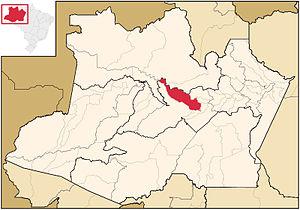
Codajás est une municipalité brésilienne de l'État d'Amazonas.
Liste des villes de l'État de l'Amazonas au Brésil qui compte 62 municipalités.